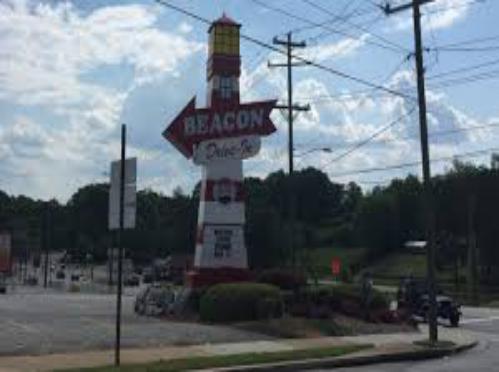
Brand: Beacon Drive In
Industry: Food